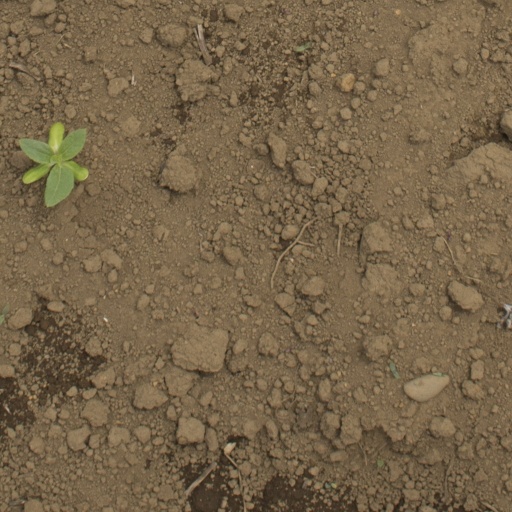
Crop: Jerusalem artichoke